Ivan Belostenec

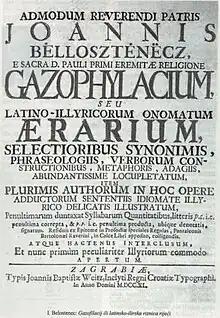
"Gazophylacium"

Ivan Belostenec (c. 1594 – 2 February 1675) was a Croatian linguist, lexicographer and poet.